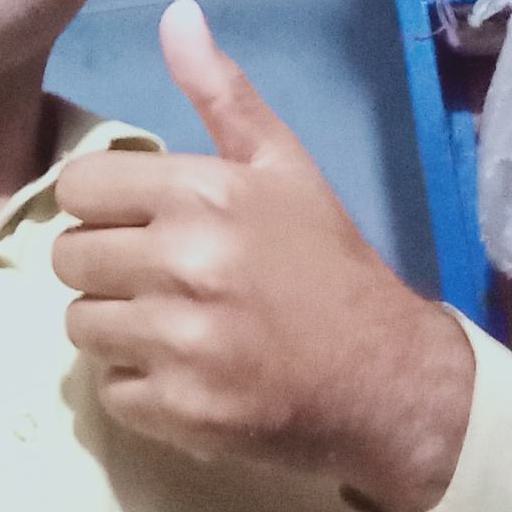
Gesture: like